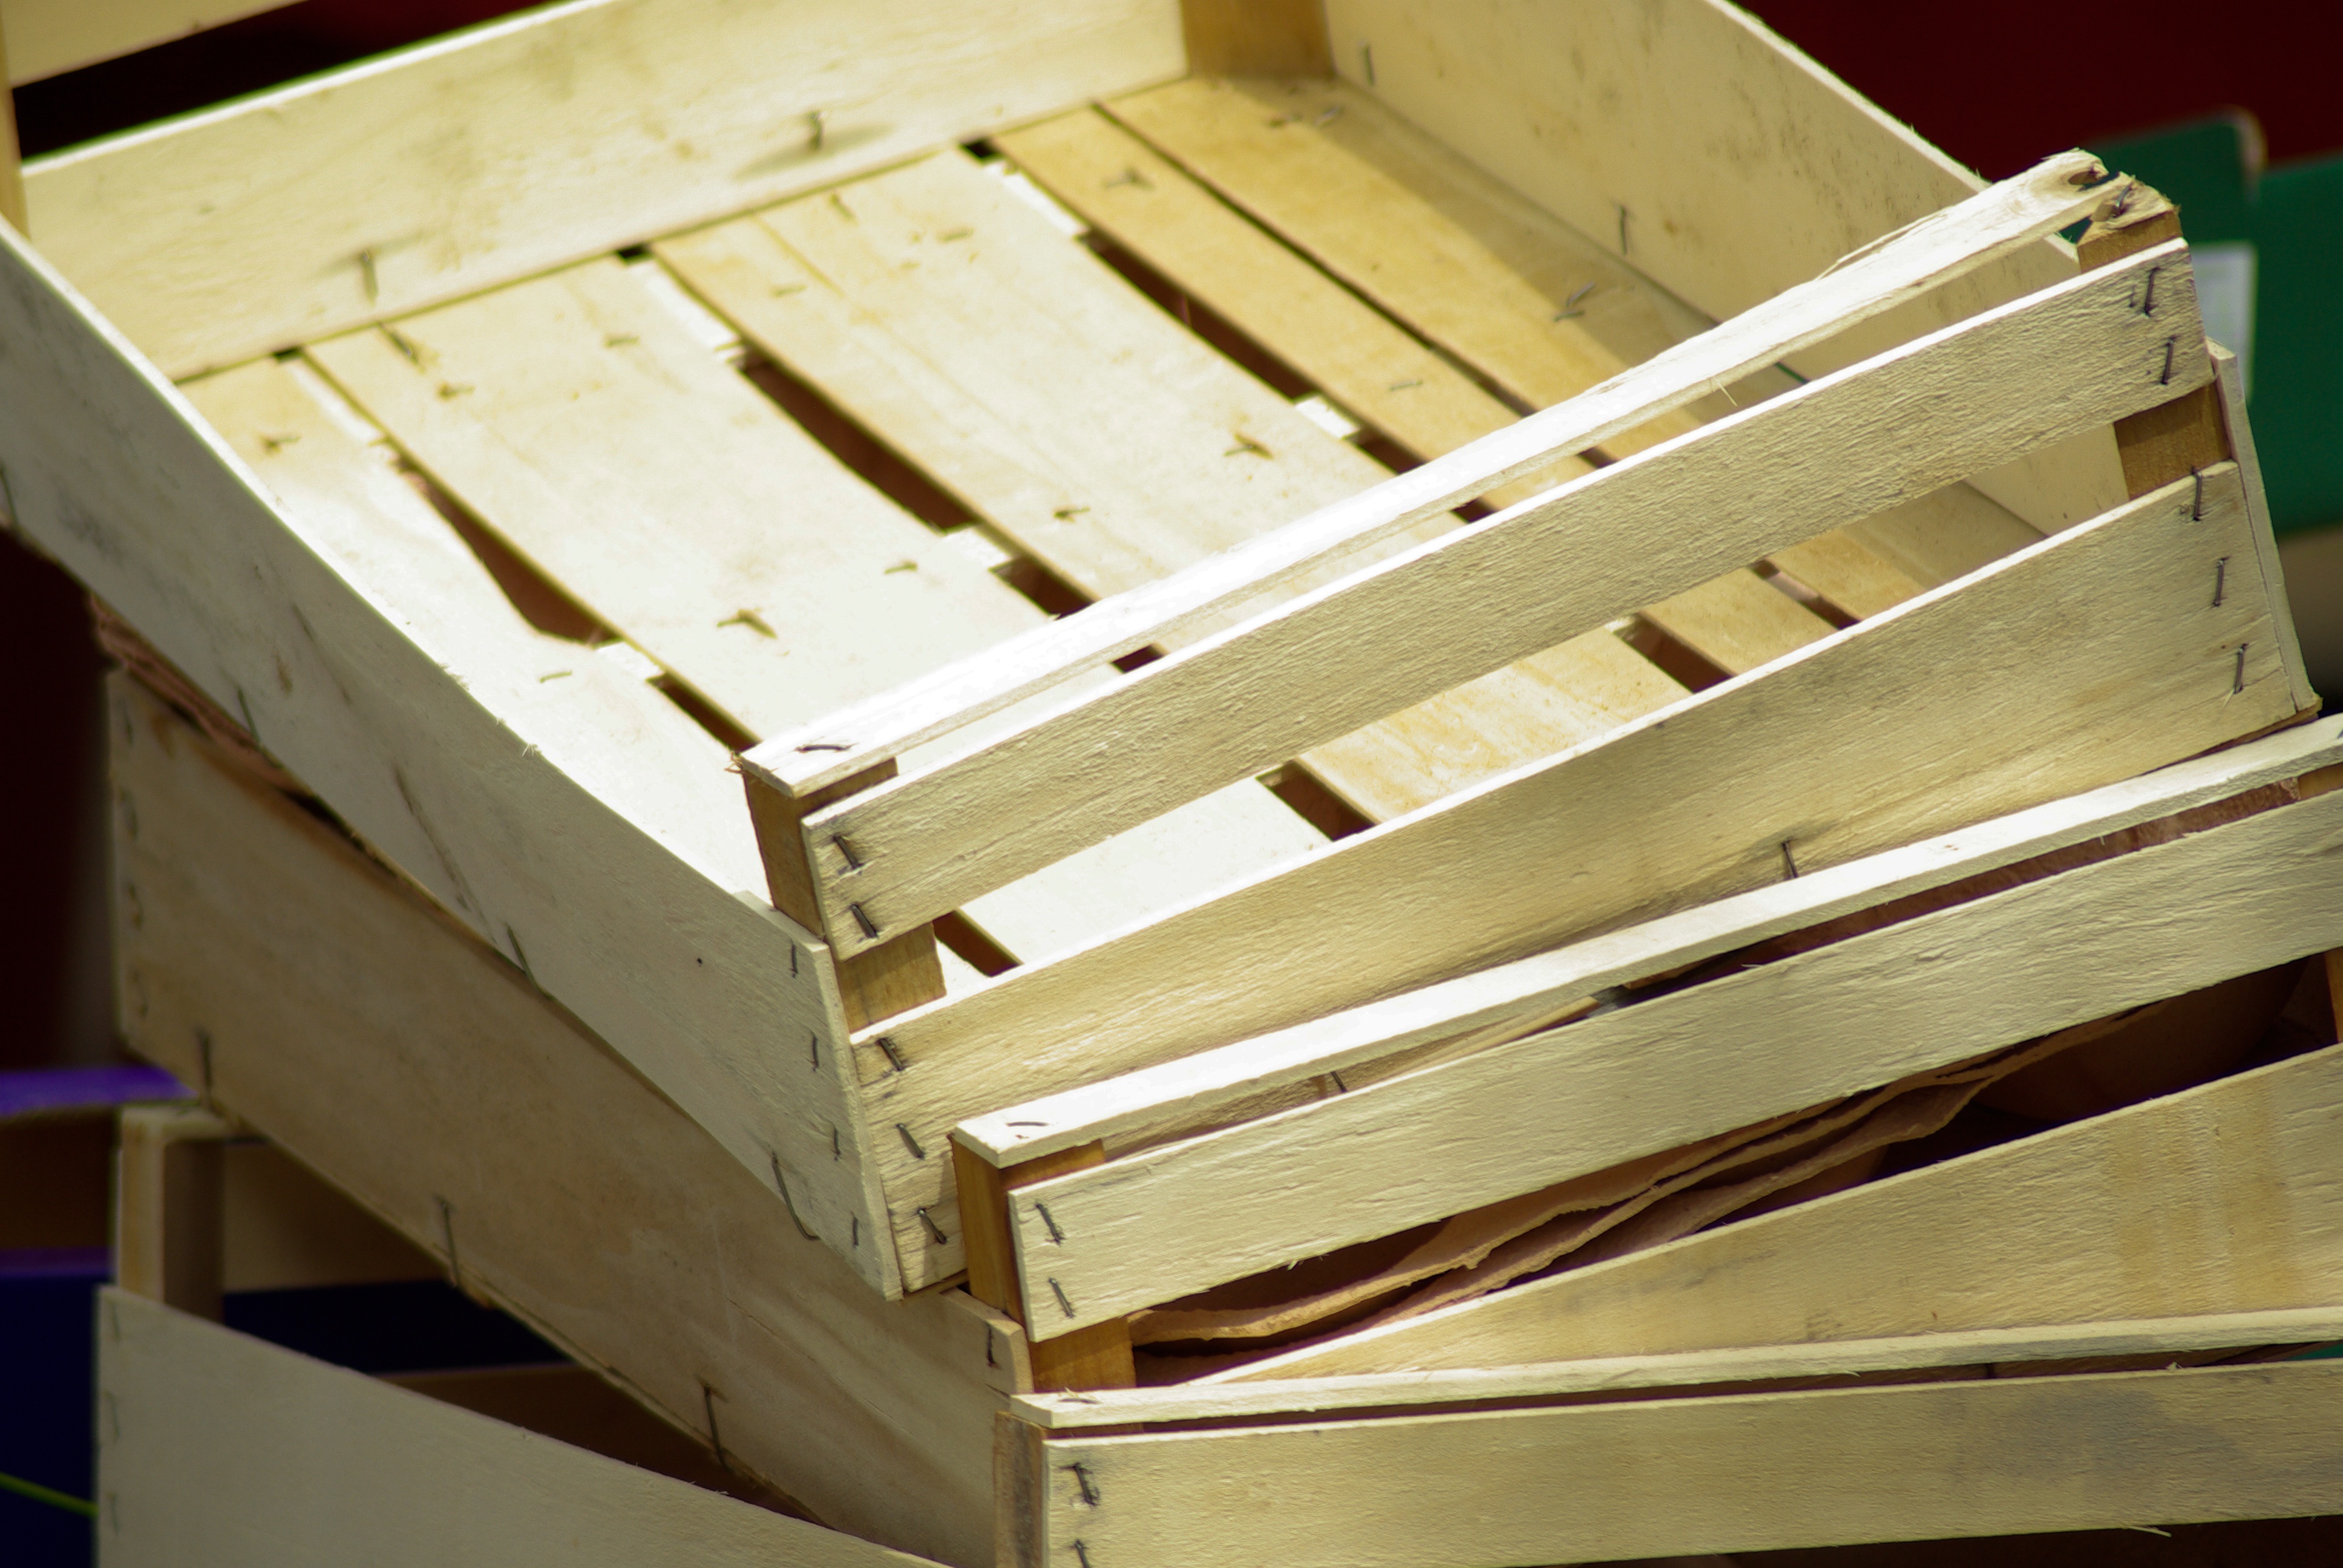
wood, beam, market, furniture, lumber, product, art, fund, plywood, man made object, crates of fruit